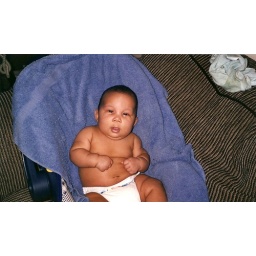
2001 Sydney in her car seat